Legal history of cannabis in the United States

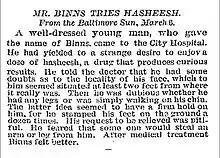
Excerpt from the "New York Times", March 6, 1884

Around the same time, efforts to regulate the sale of pharmaceuticals began, and laws were introduced on a state-to-state basis that created penalties for mislabeling drugs, adulterating them with undisclosed narcotics, and improper sale of those considered "poisons". Poison laws generally either required labels on the packaging indicating the harmful effects of the drugs or prohibited sale outside of licensed pharmacies and without a doctor's prescription. Those that required labeling often required the word "poison" if the drug was not issued by a pharmacy. Other regulations were prohibitions on the sale to minors, as well as restrictions on refills. Some pharmaceutical laws specifically enumerated the drugs that came under the effect of the regulations, while others did not—leaving the matter to medical experts. Those that did generally included references to cannabis, either under the category of "cannabis and its preparations" or "hemp and its preparations."